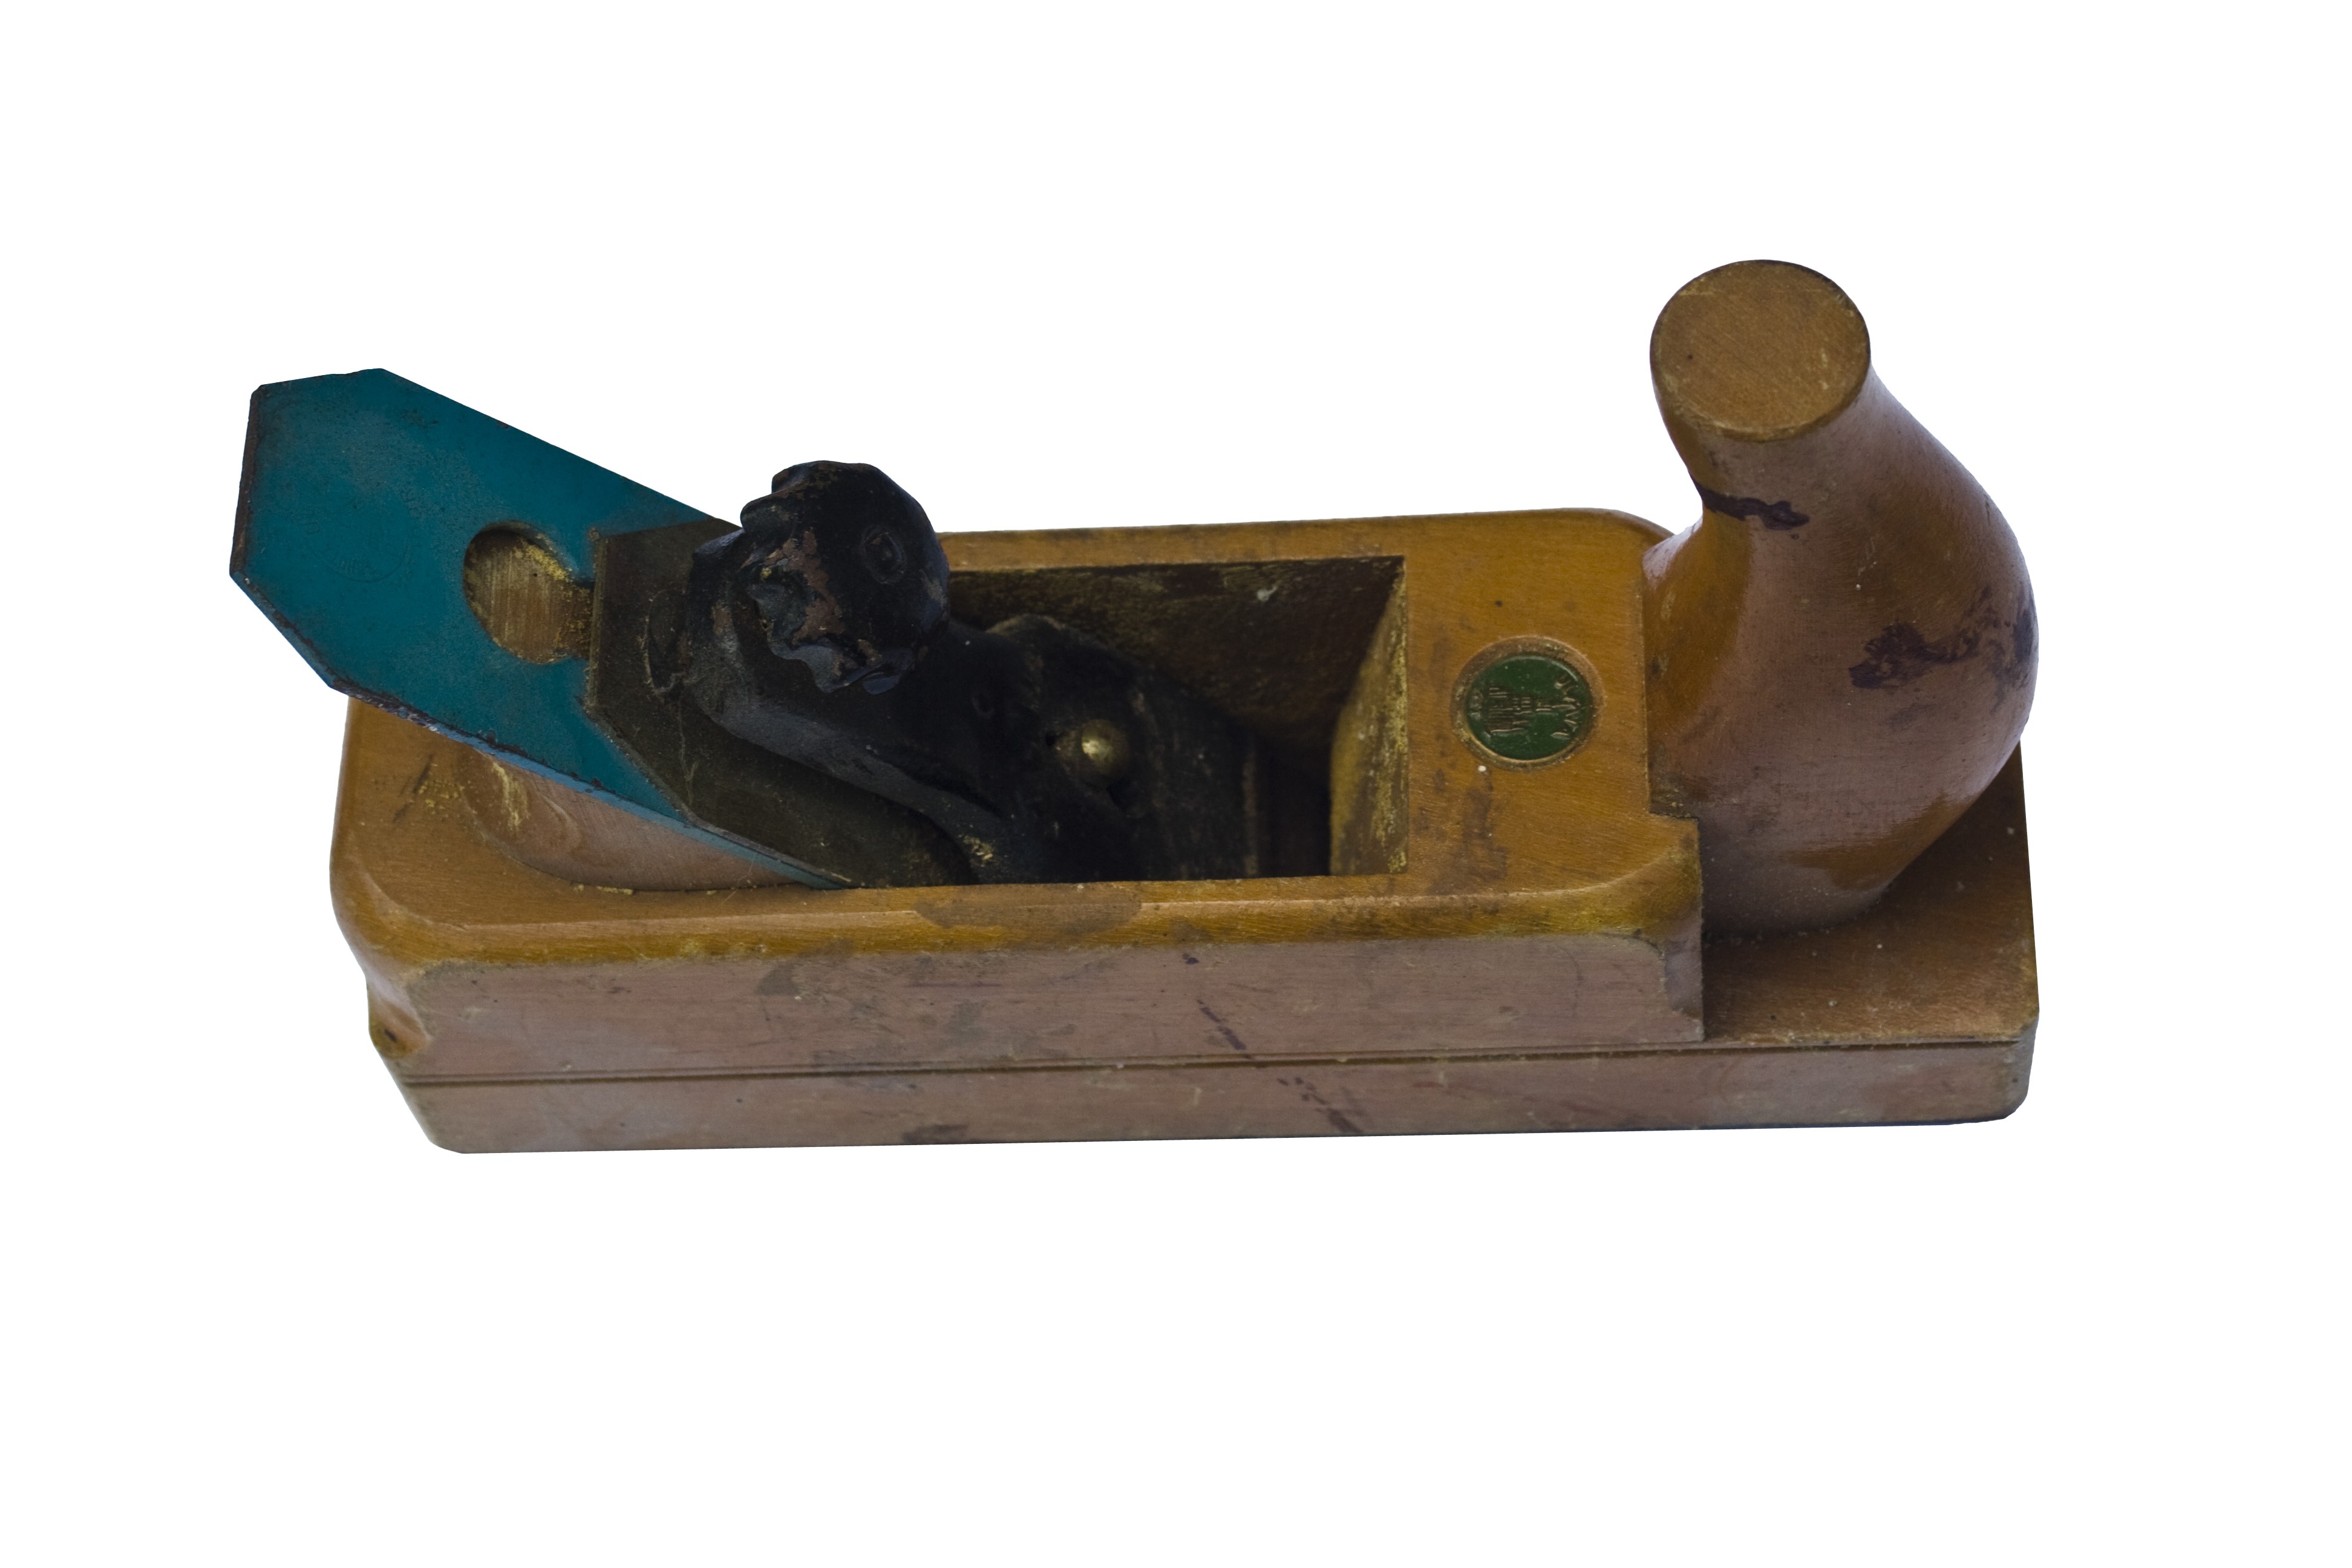
wood, tool, product, planer